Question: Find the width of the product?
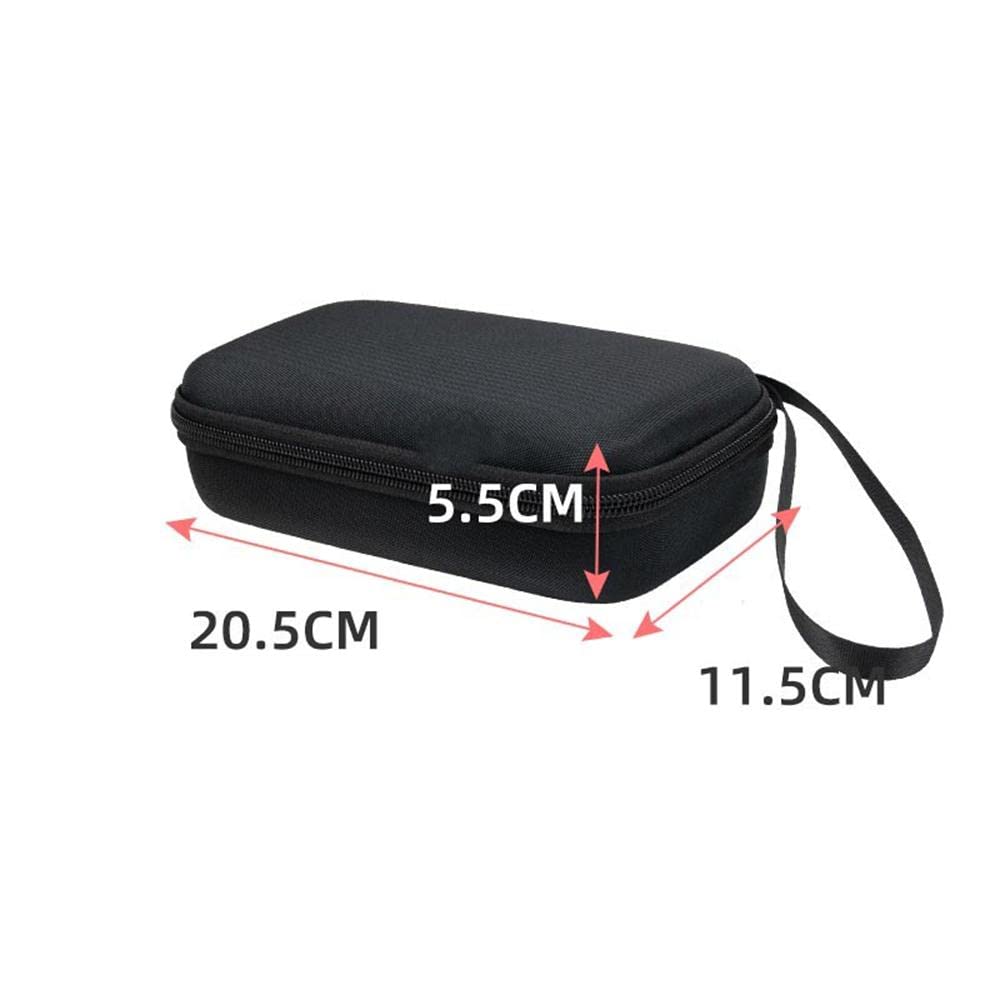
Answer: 20.5 centimetre